Fearless Tour

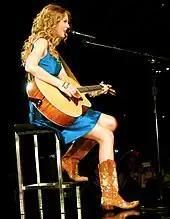
Swift singing onto a mic, wearing a teal dress and cowboy boots.

The set included a back wall built from LED panels, a middle ground with five towers and two flying screens, and a foreground with a 10-feet-square drum riser at the left stage and a 20-feet diameter circular riser at the right. Both risers were 8 feet tall, giving another projection surface right off the stage itself. All pieces were designed in white to best showcase the projected images. Images that were projected onto the background included "Bavarian castles", "Victorian ivy", flying butterflies, and clouds; each were used in different song performances to accompany their individual meanings and statements. A fairytale-inspired castle, co-designed by Swift, featured more than one million lumens of light. In total, the equipment included 12 Barco FLM HD projectors, 56 Martin Professional 40mm LED panels, 4 Sony HDC 1500 HD cameras, and 1 Grass Valley Kayak 200 HD flypack system. The two-storied main stage consisted of three winding staircases, a background for projections, and extensions that allowed the audience to better interact with Swift; an auxiliary state where she sang some acoustic songs was a rotating stage in the back, on the floor.